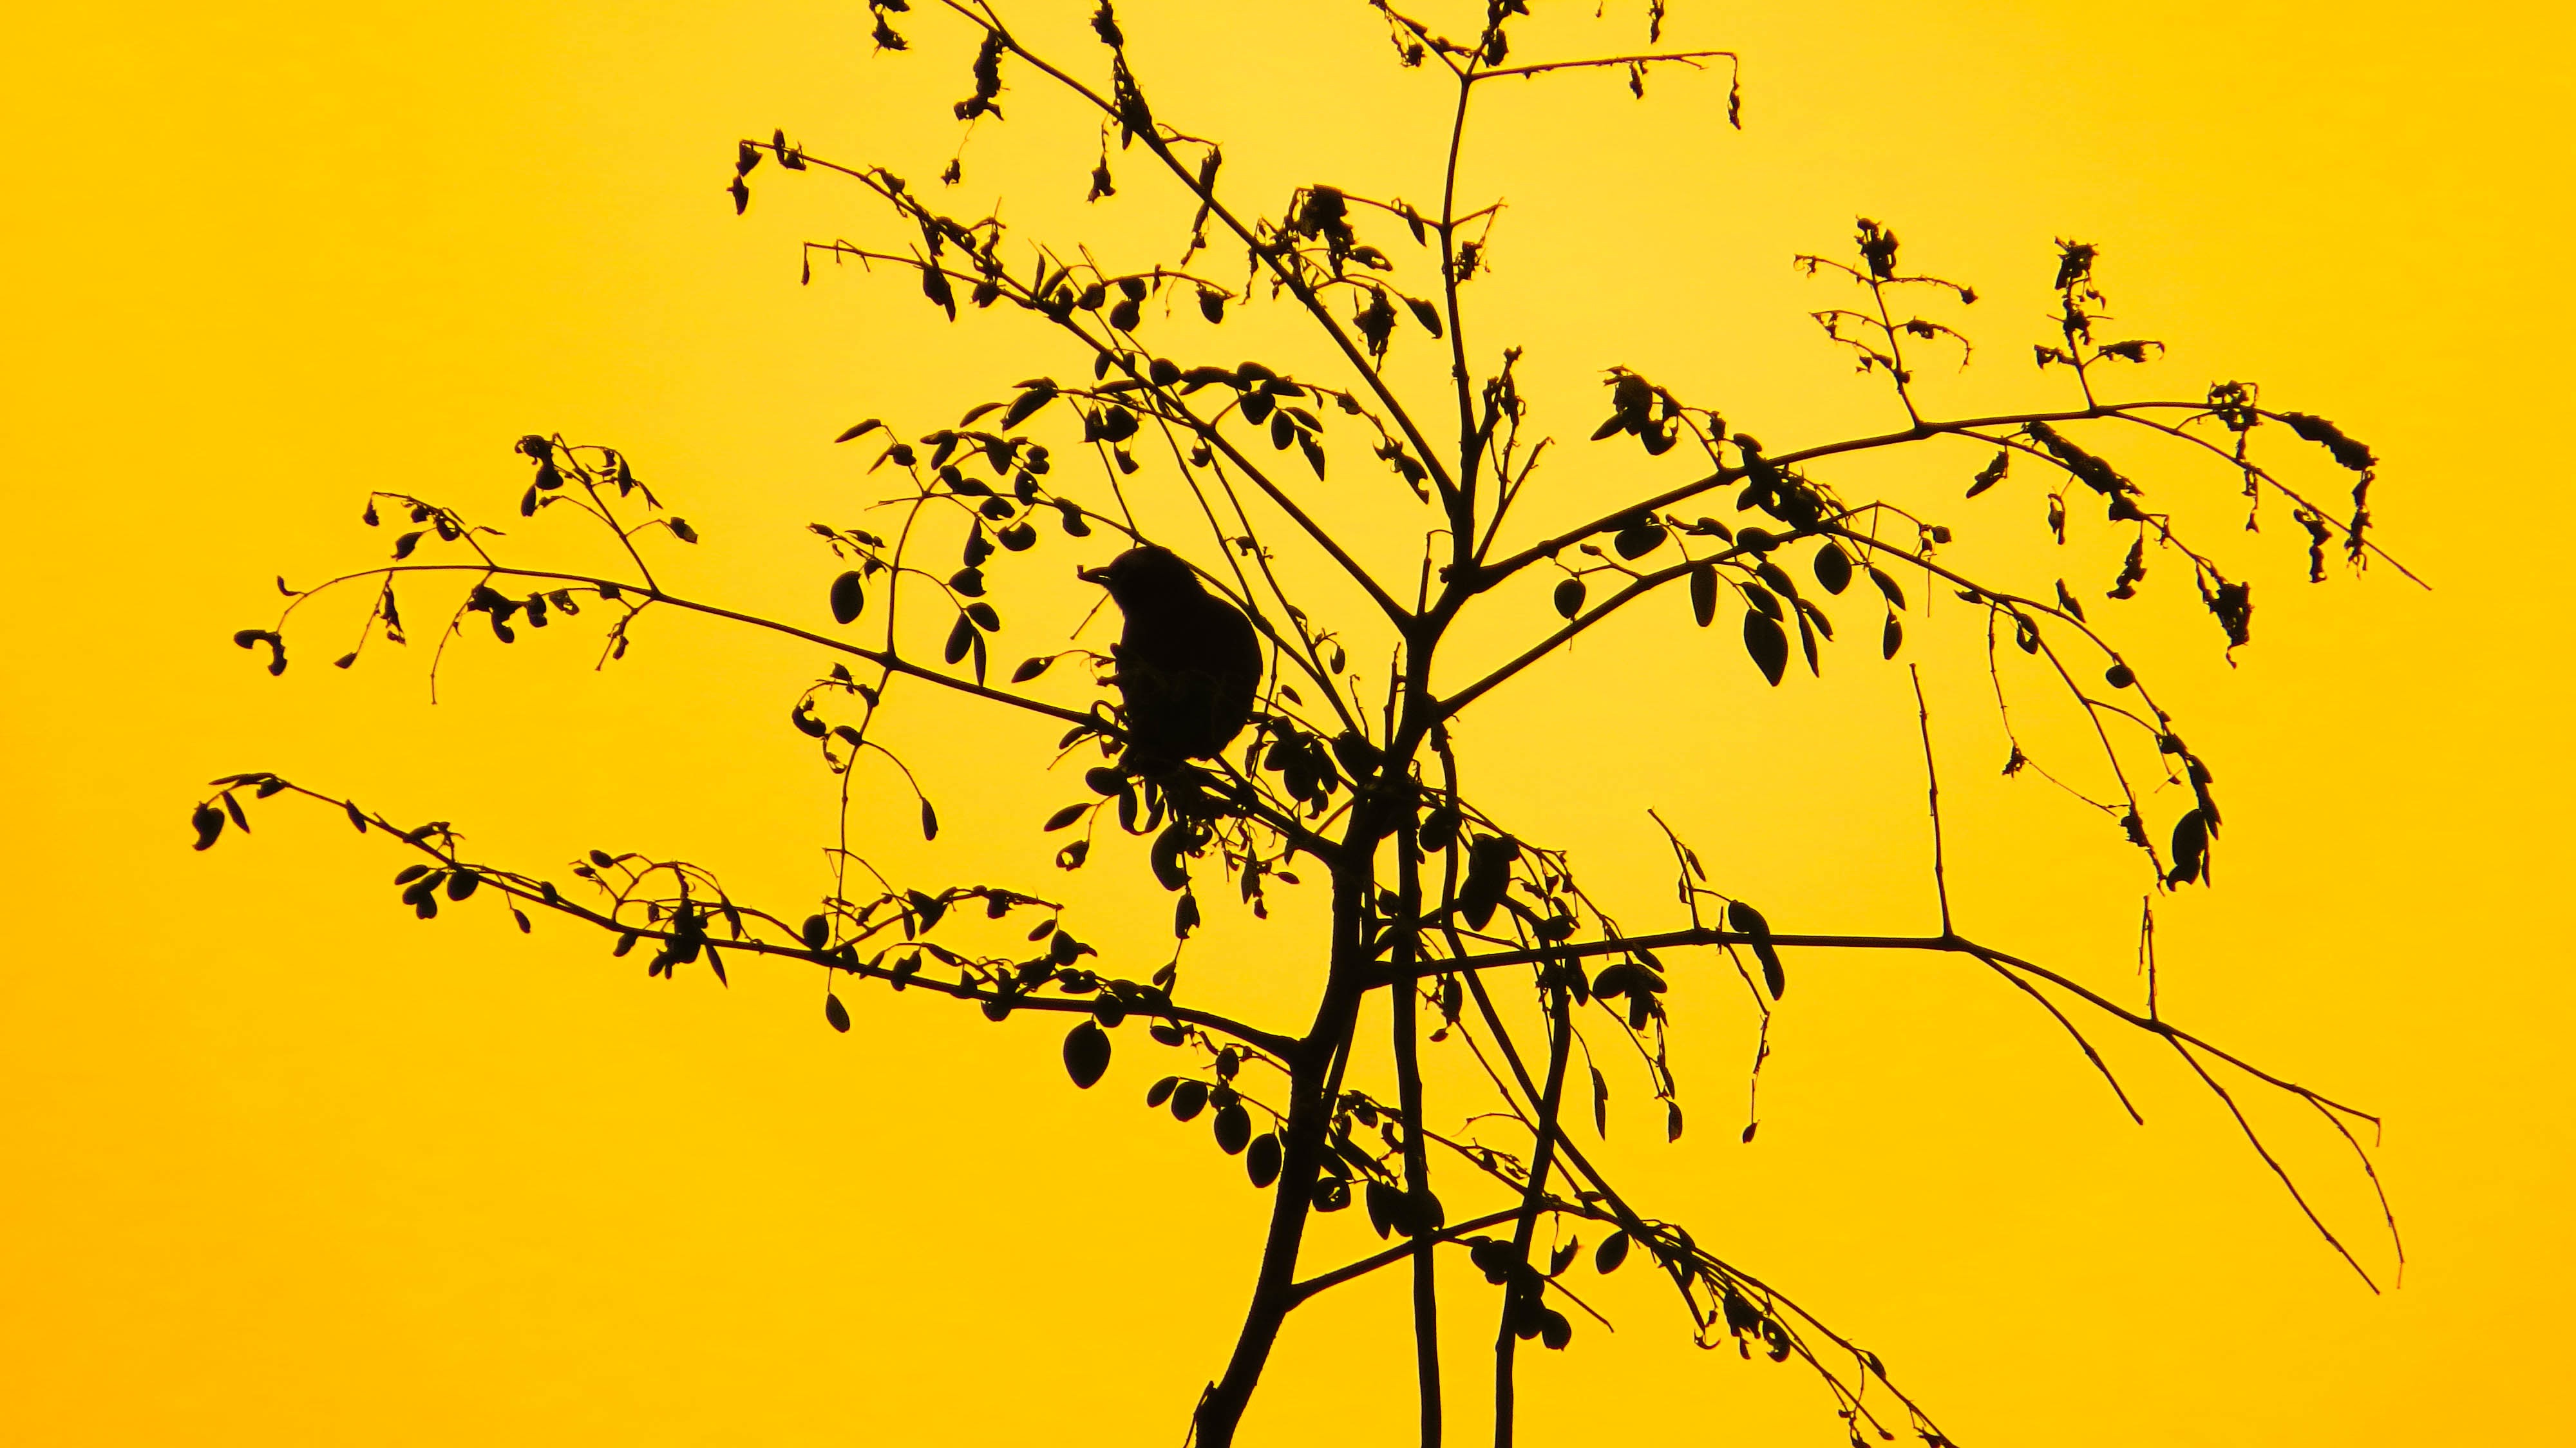
tree, branch, silhouette, plant, flower, line, yellow, twig, font, illustration, grass family, plant stem